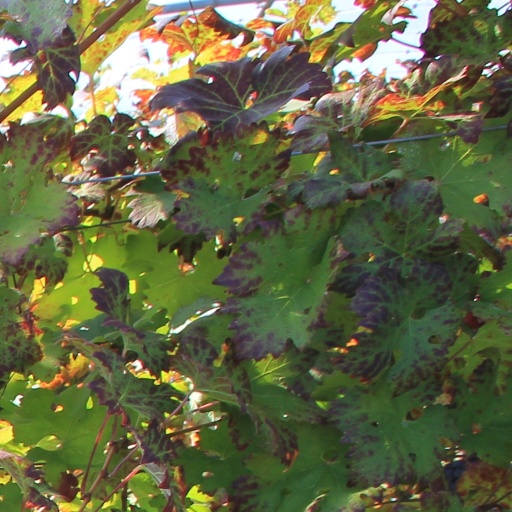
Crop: grape